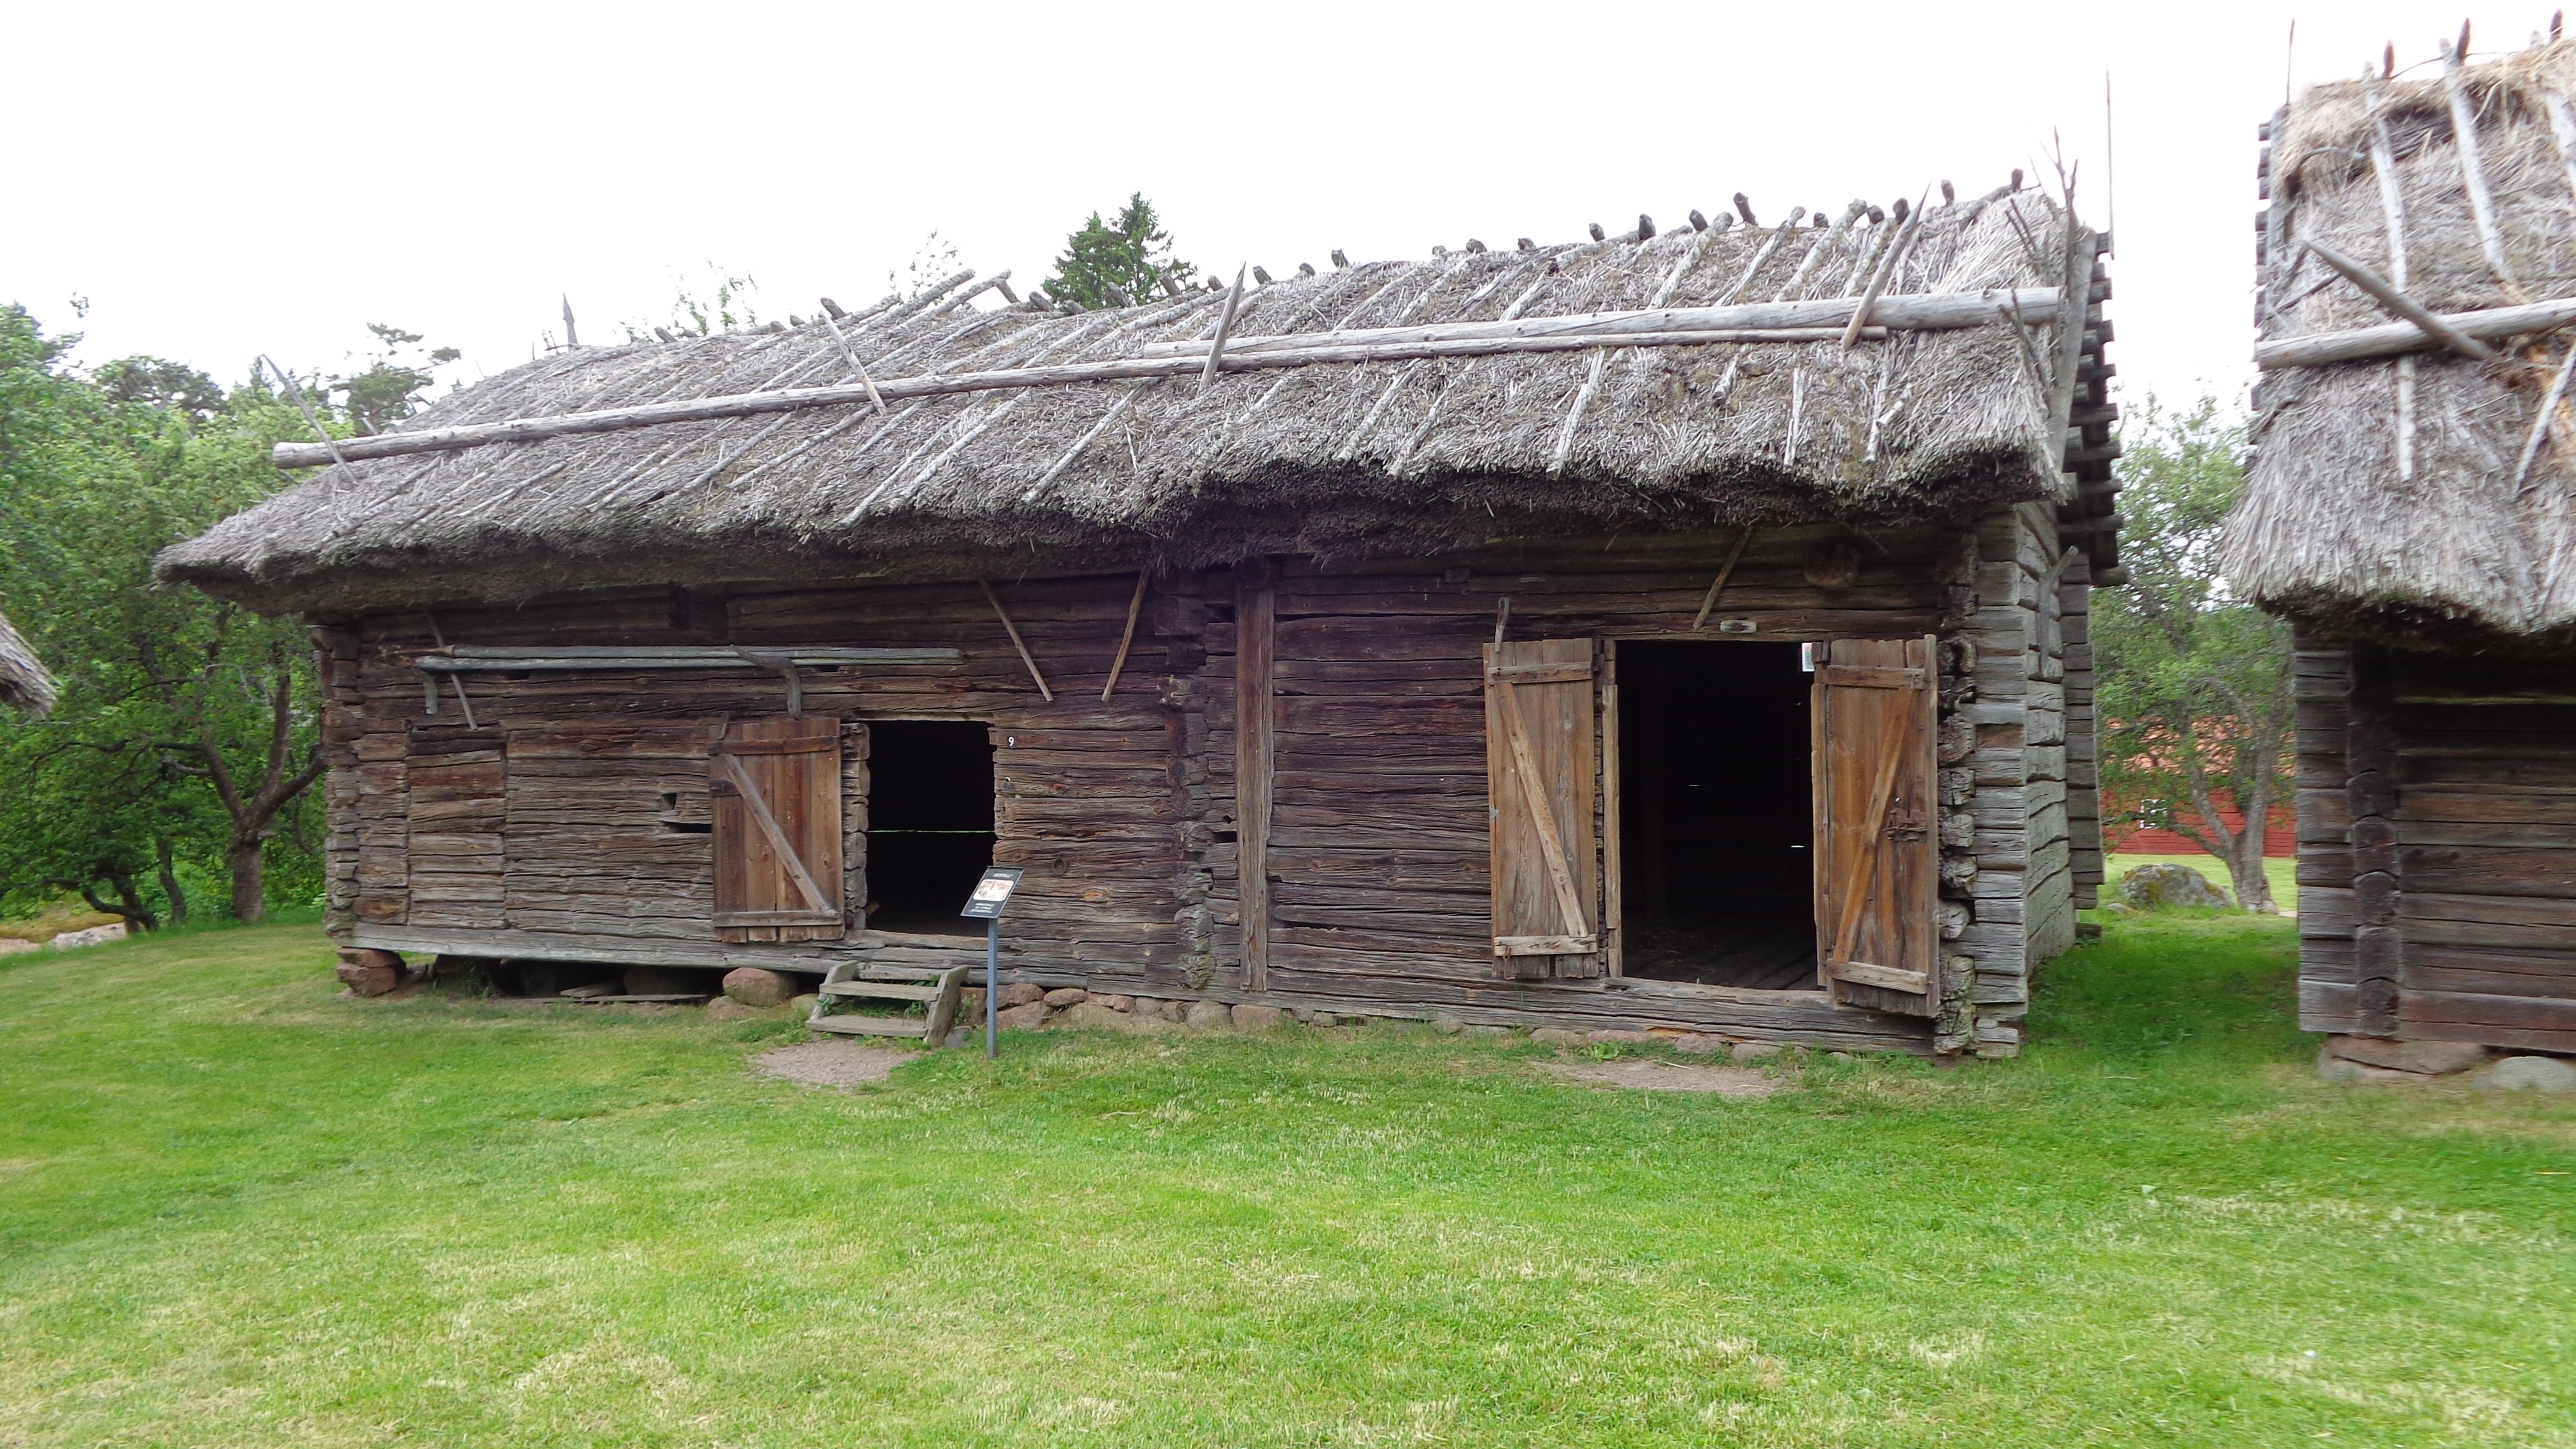
house, building, home, land, hut, shack, cottage, property, old house, finland, log cabin, outdoor structure